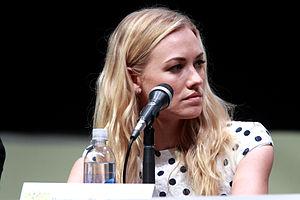
Yvonne Jaqueline Strzechowski dite Yvonne Strahovski est une actrice australienne, née le 30 juillet 1982 à Werrington Downs.